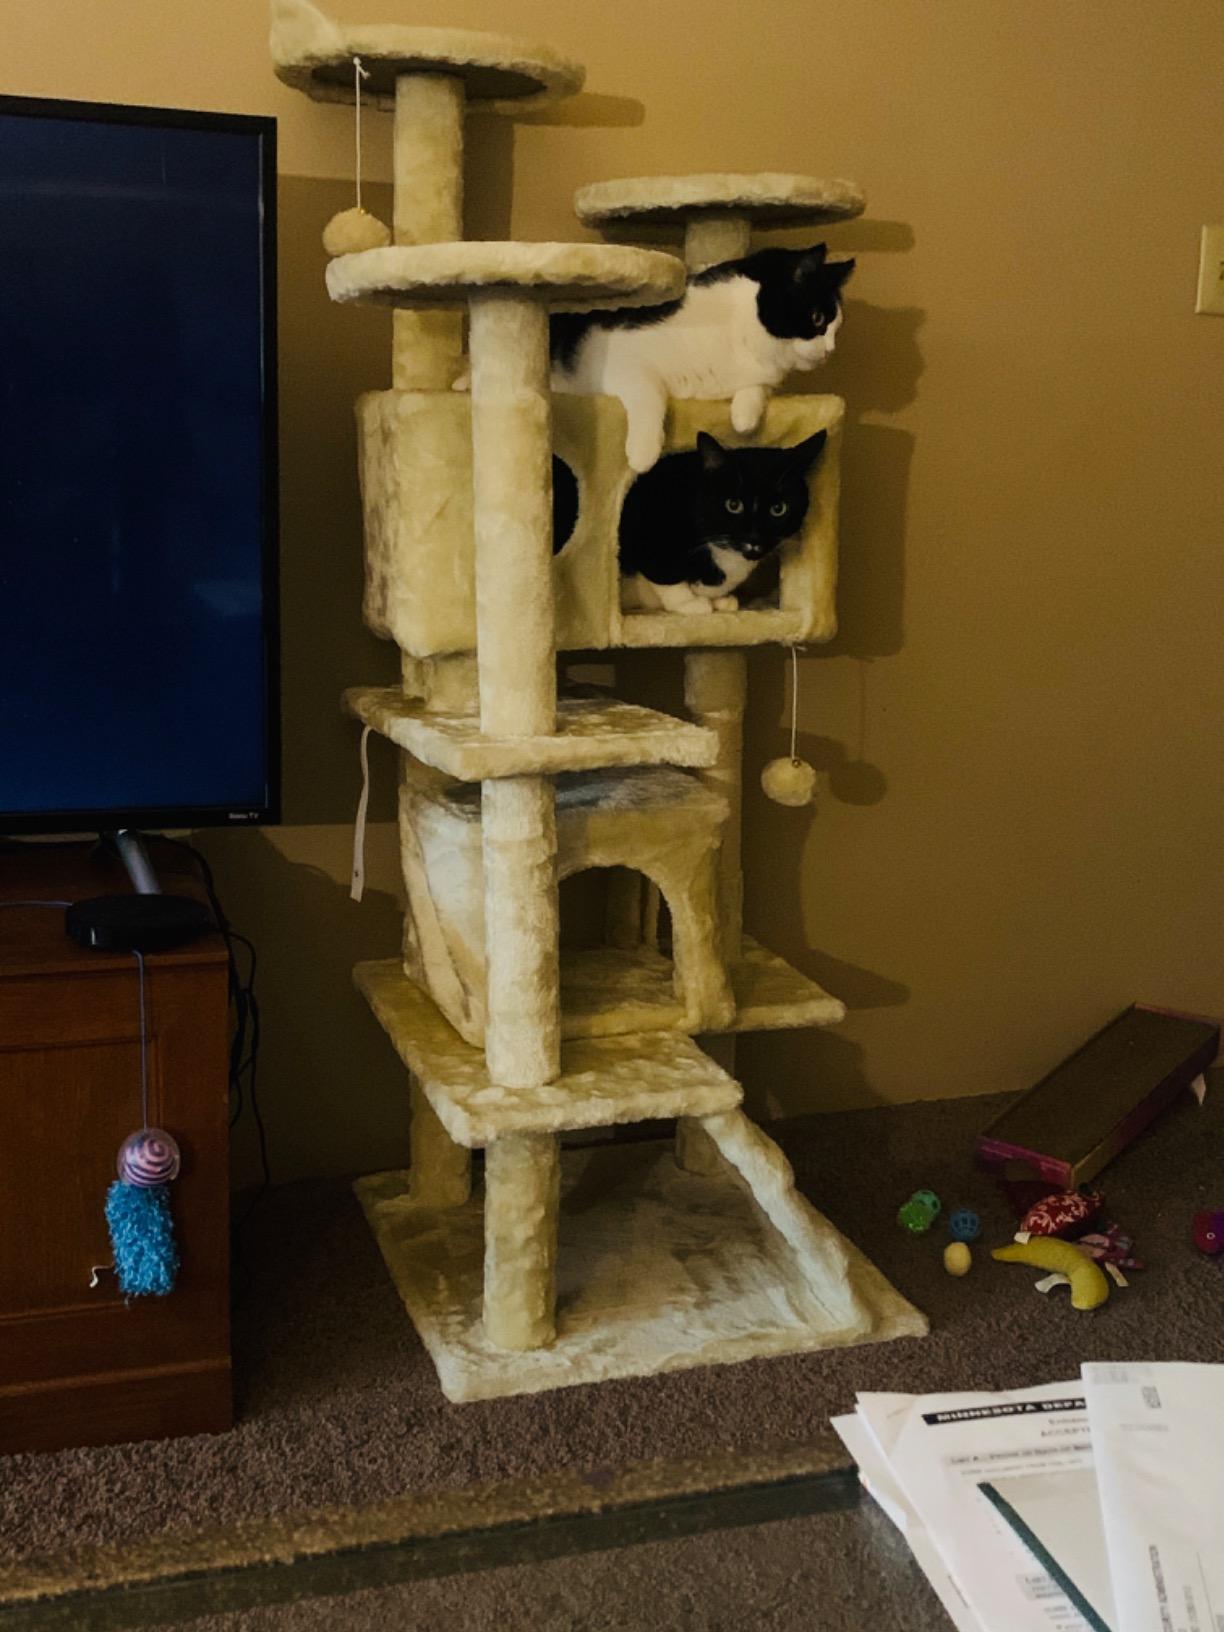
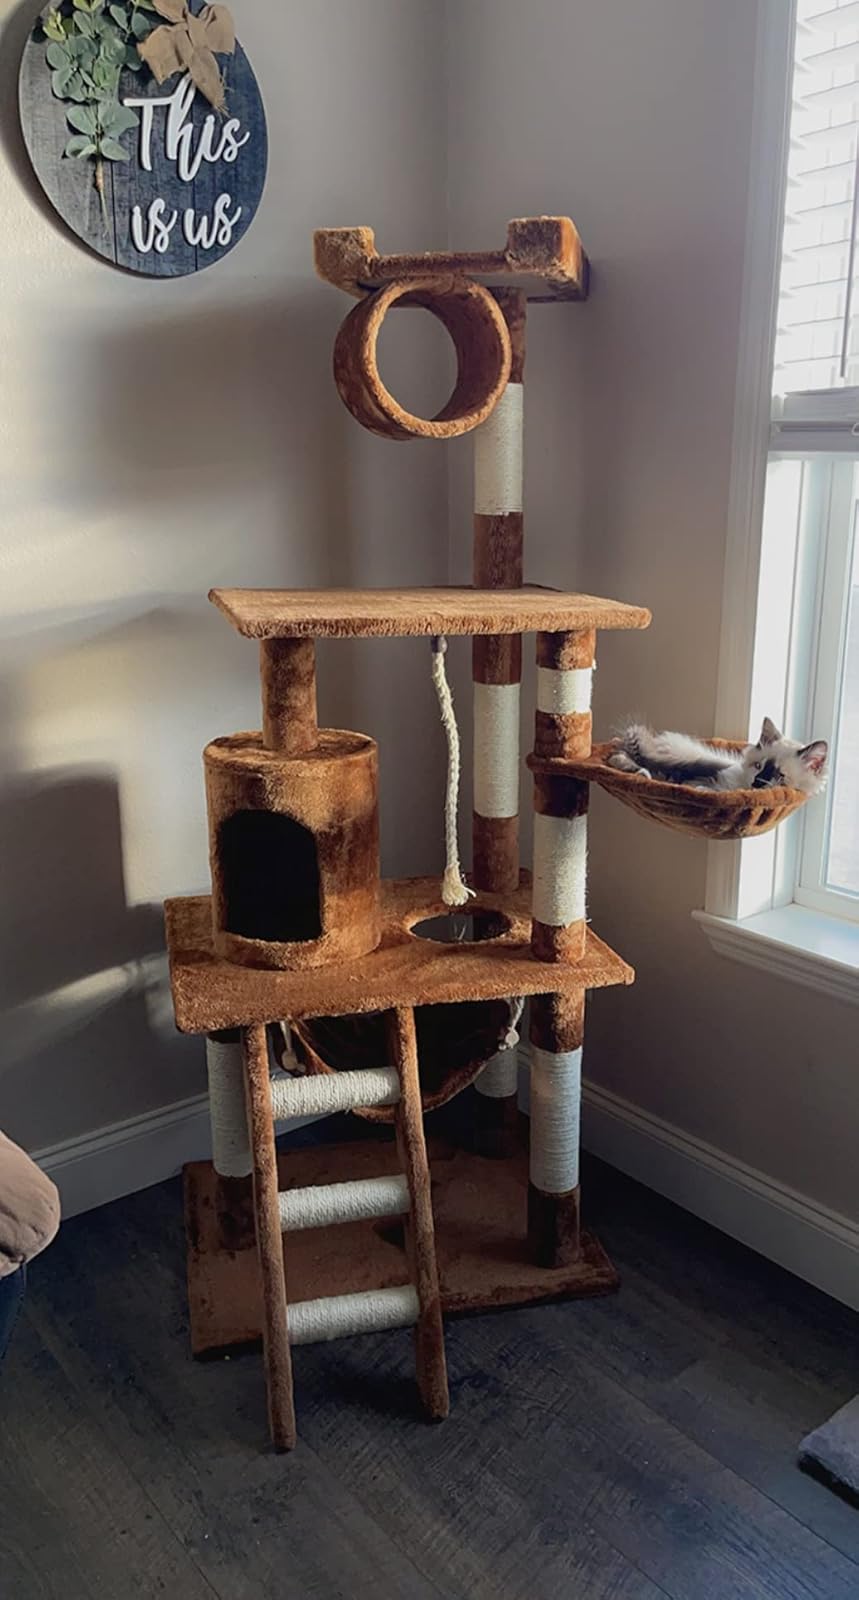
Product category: items_cat tree
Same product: no